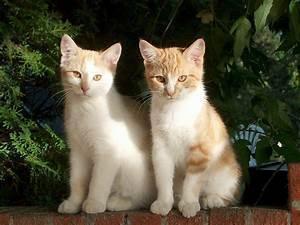
cat